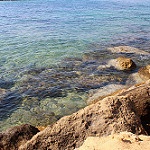
Scene: Outdoor